Fausto Bertinotti

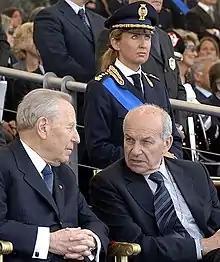
Bertinotti with President Carlo Azeglio Ciampi in May 2006

Since 2001, Bertinotti has led the party to take more radical, mass-movement positions close to those of the growing alternative globalisation movement, a stance which is opposed by the party's Trotskyist factions.